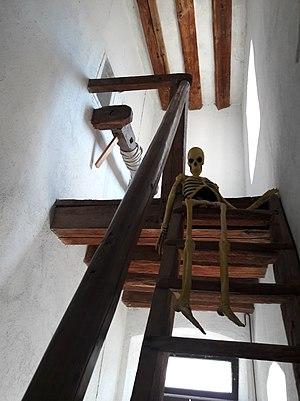
tour des sorcières à Sion
La torture est l'utilisation volontaire de la violence pour infliger une forte souffrance à un individu. En droit international coutumier, des éléments clés de la définition de la torture ont fait l'objet de références officielles : en résumé, elle implique « une douleur ou souffrance aiguës, physique ou mentale », infligée « intentionnellement ». La Convention inter-américaine pour la prévention et la répression de la torture en étend la définition aux cas d'« applications de méthodes visant à annuler la personnalité de la victime ou à diminuer sa capacité physique ou mentale, même si ces méthodes et procédés ne causent aucune douleur physique ou angoisse psychique ». La distinction entre « torture » et « peine ou traitement cruel, inhumain ou dégradant » est sujette à débats et à variations selon la jurisprudence et les tribunaux.